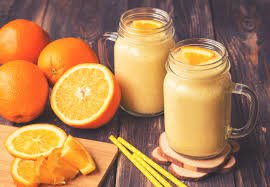
Label: Orange